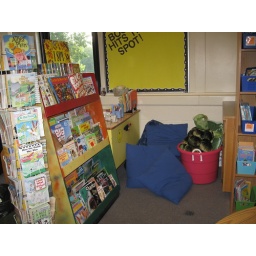
My little reading nook.. the pink bin contains more pillows to move around the room